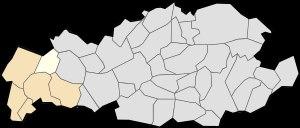
Sains-en-Gohelle est une commune française située dans le département du Pas-de-Calais en région Hauts-de-France.